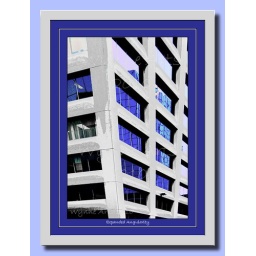
A bit of photomanipulation done to an office building in London, Ontario